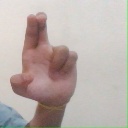
अक्षर: आ